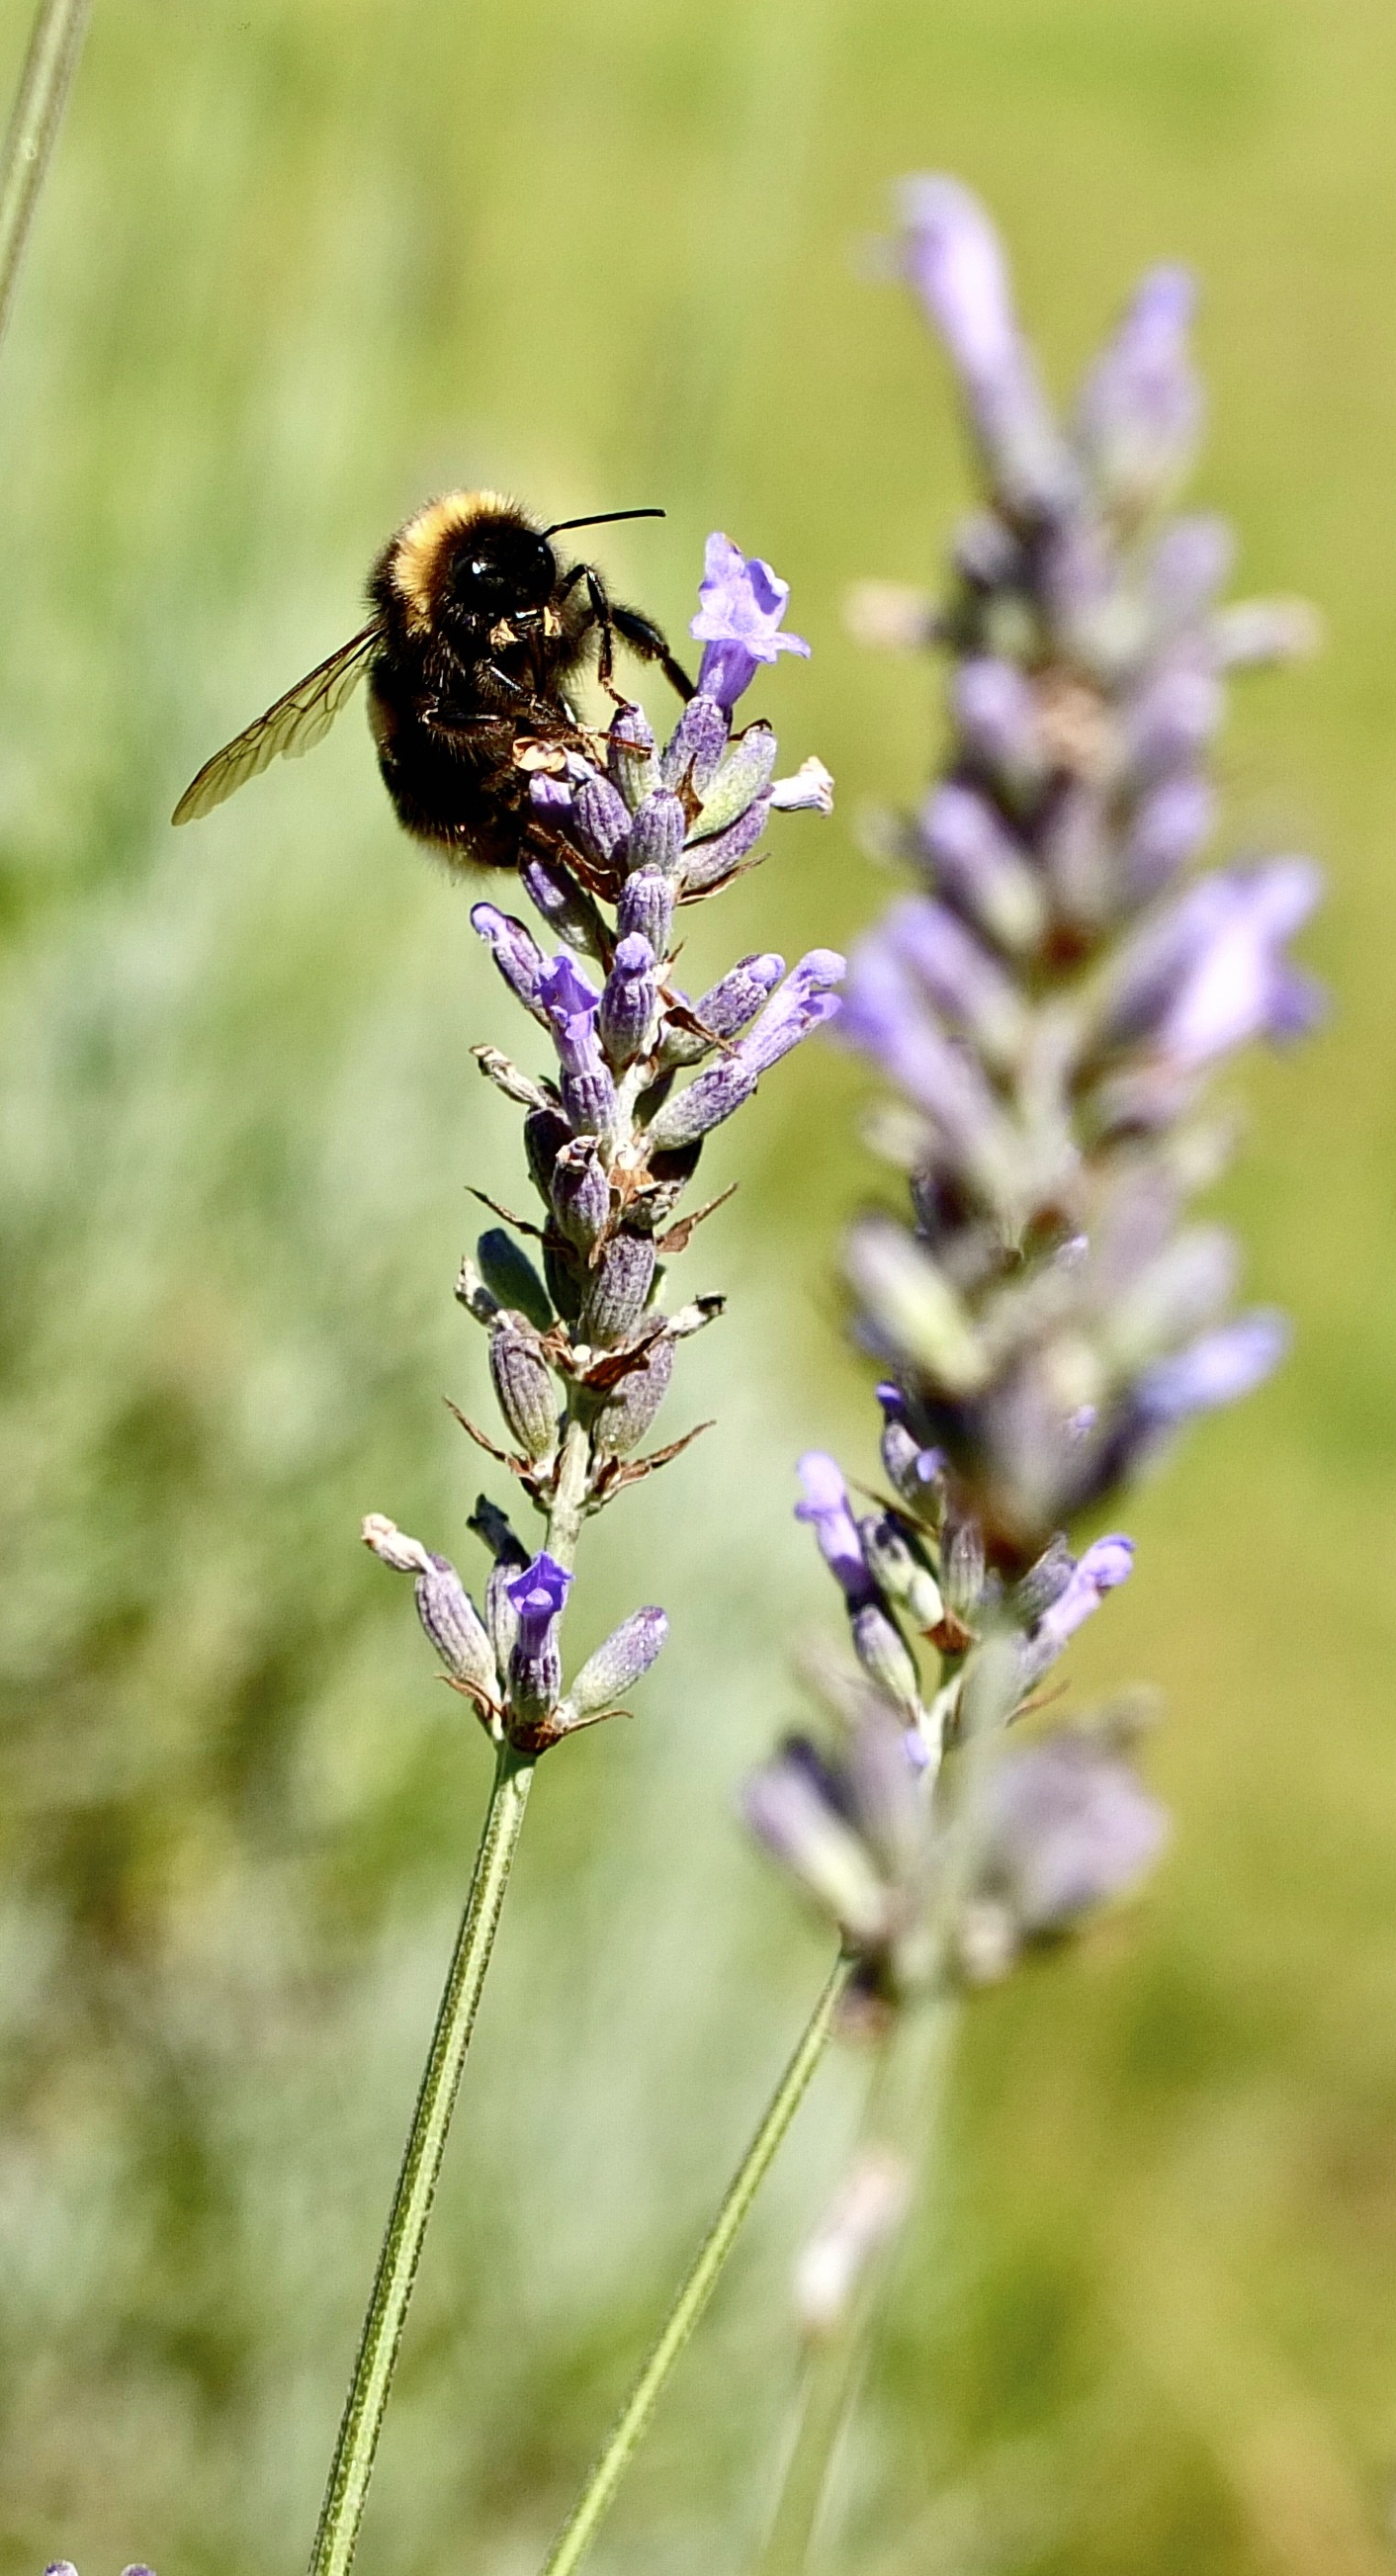
nature, grass, blossom, plant, meadow, flower, purple, bloom, summer, pollen, pollination, herb, color, insect, macro, botany, yellow, garden, close, flora, lavender, fauna, invertebrate, sprinkle, wildflower, flowers, violet, bee, beautiful, nectar, bees, macro photography, flowering plant, honey bee, flying insects, lavender flowers, true lavender, grass family, land plant, membrane winged insect, english lavender, french lavender